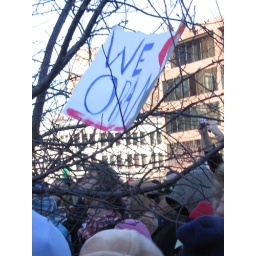
Obama sign in a tree